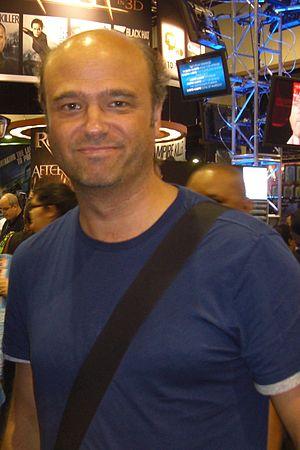
Scott Robert Adsit, est un acteur américain né le 26 novembre 1965 à Northbrook en Illinois, aux.
30 Rock est une série télévisée américaine en 138 épisodes de 25 minutes créée par Tina Fey et diffusée entre le 11 octobre 2006 et le 31 janvier 2013 sur le réseau NBC et en simultané sur Citytv au Canada.